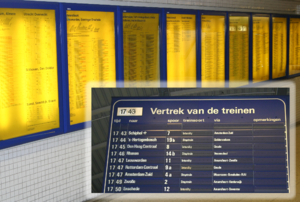
Afgangstavle
Afgangstavle og aktuel rejseinformation i henholdsvis tunnelen og stationshallen i stationen Utrecht Centraal.
En afgangstavle er en oversigt over afgange i den offentlige transport. Eksempelvis på jernbanestationer, i lufthavne, på busterminaler og ved stoppesteder for busser og sporvogne findes afgangstavler.